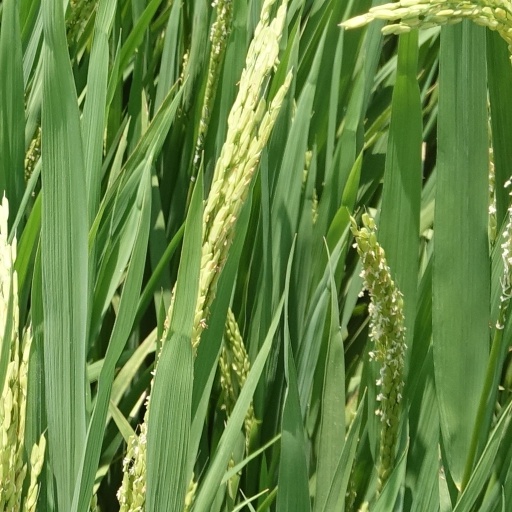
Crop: rice